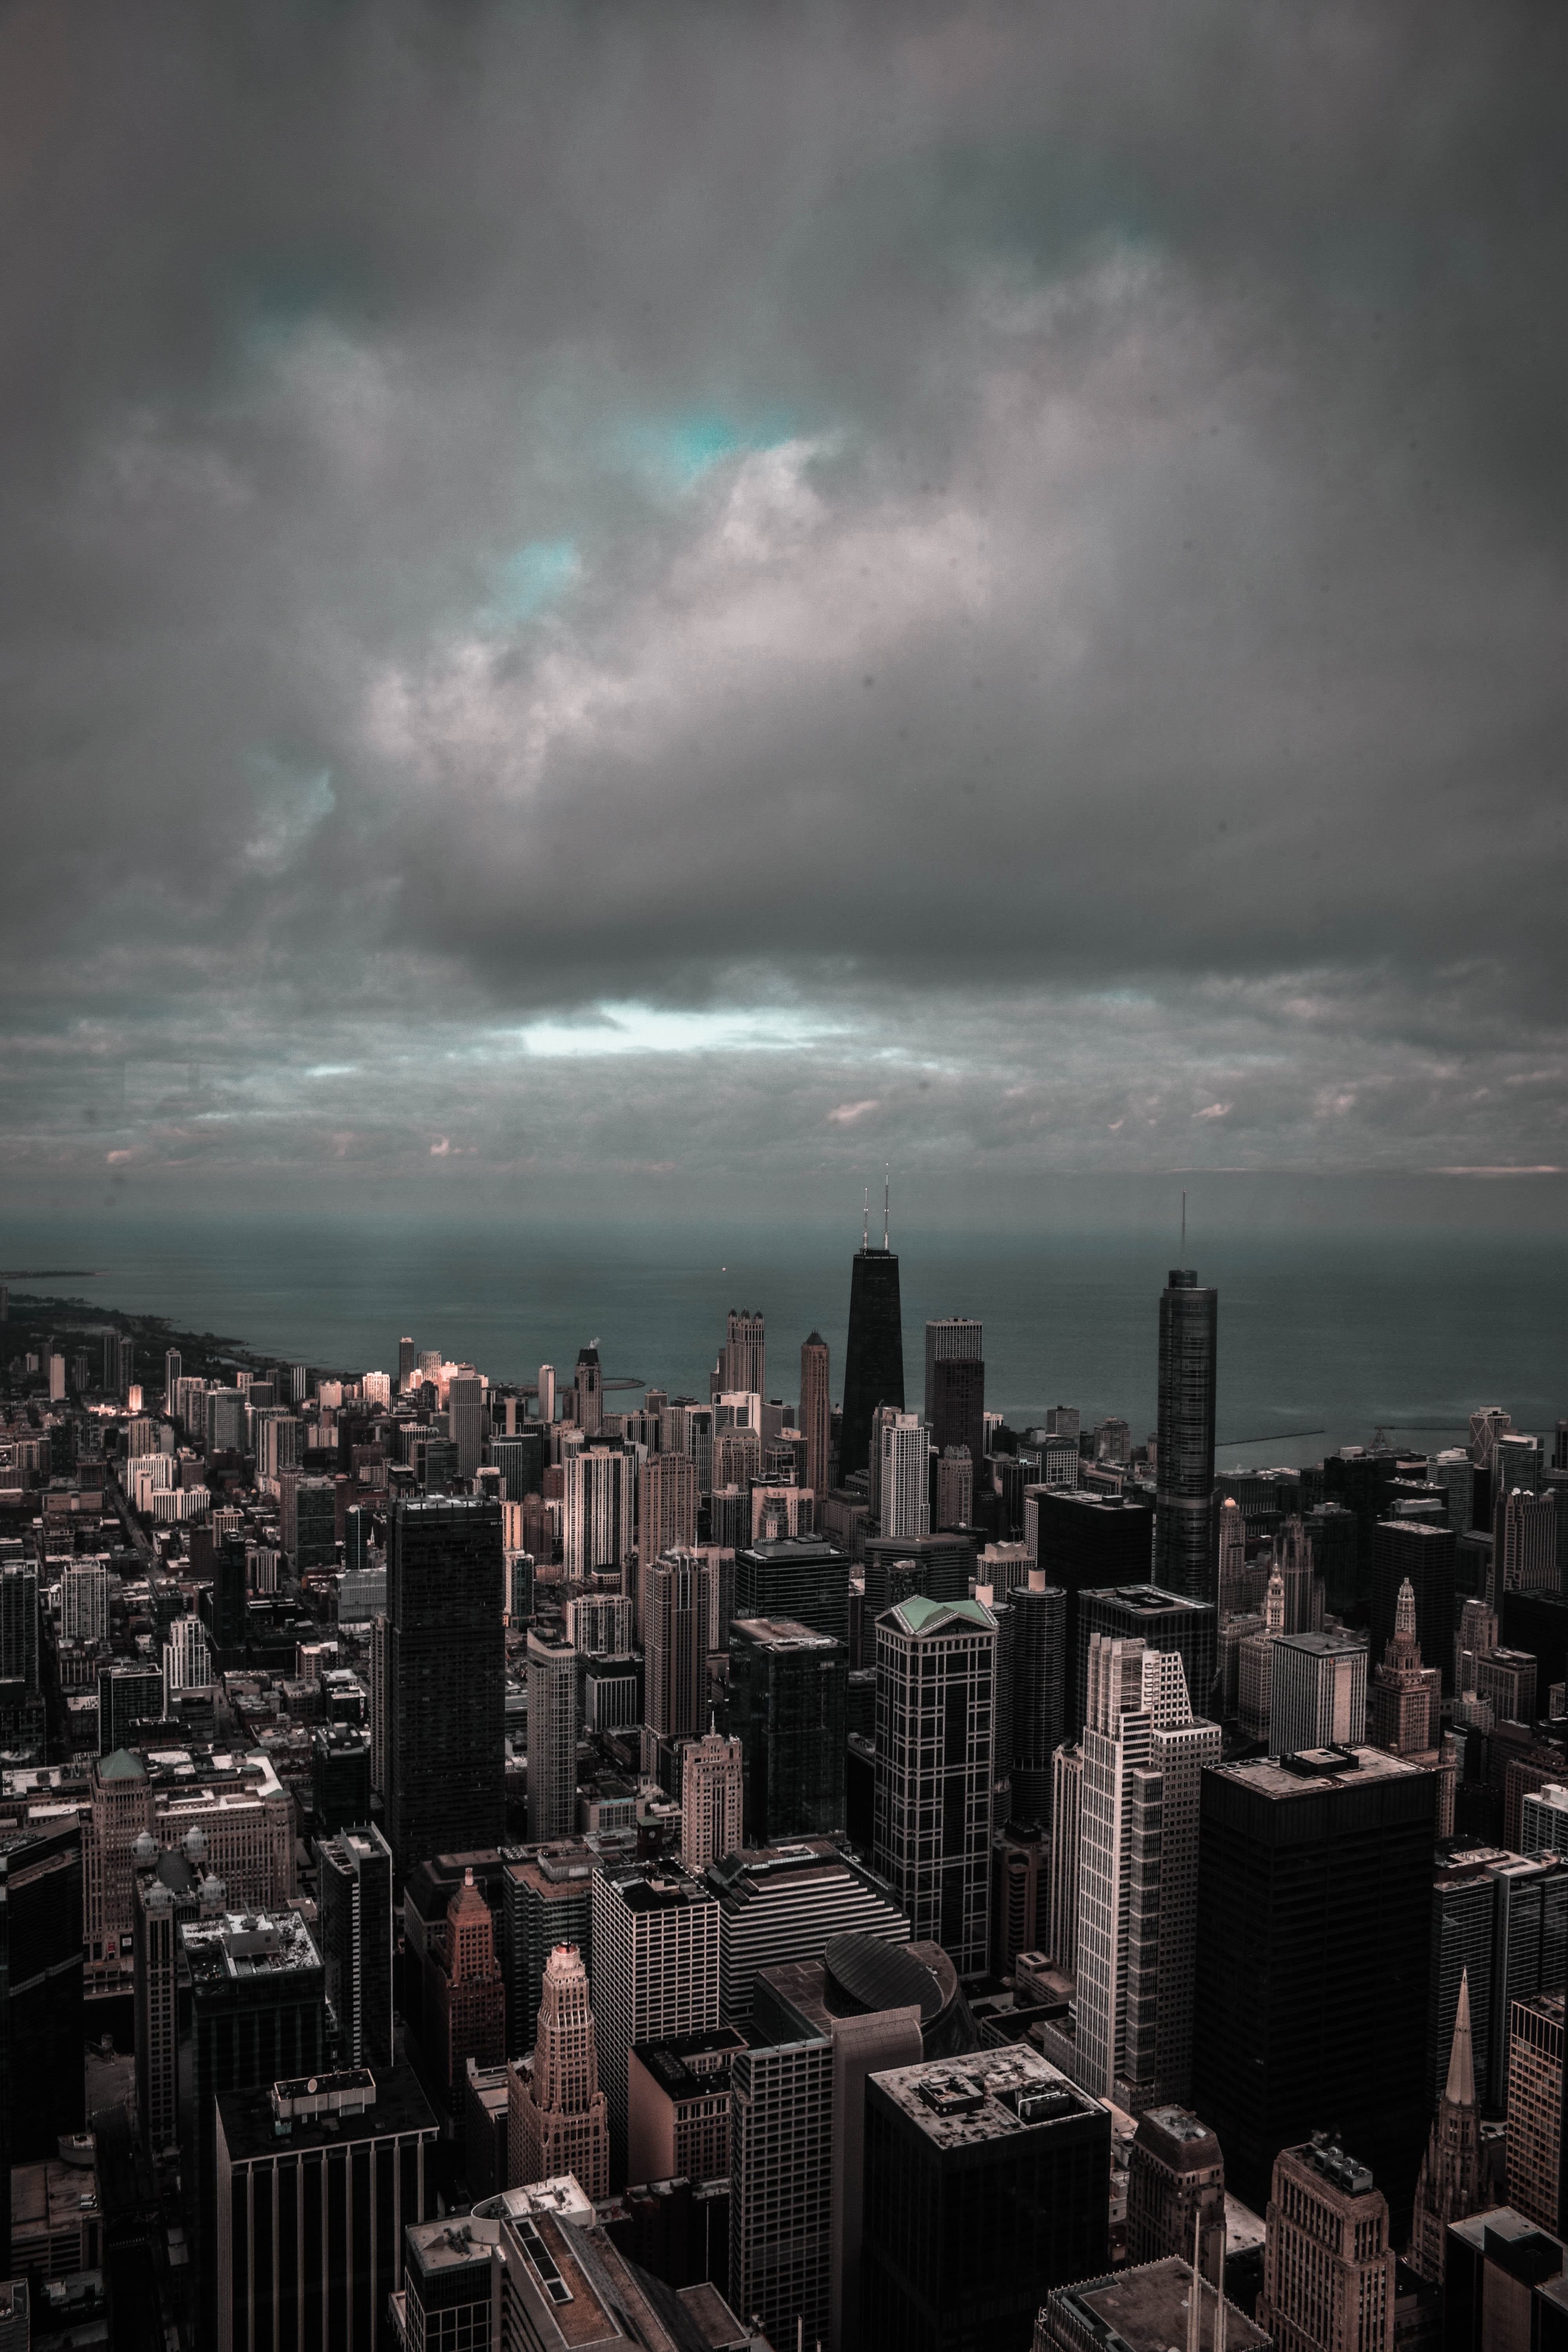
cityscape, metropolitan area, urban area, metropolis, city, sky, skyline, skyscraper, daytime, human settlement, tower block, downtown, cloud, horizon, building, architecture, atmosphere, black and white, photography, night, monochrome, landscape, tower, monochrome photography, world, space, meteorological phenomenon, aerial photography, darkness, dusk